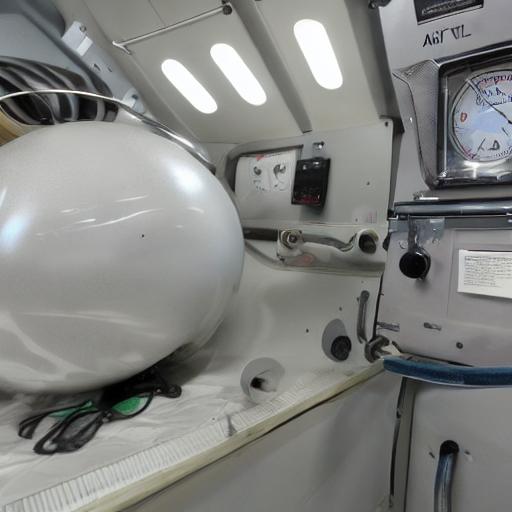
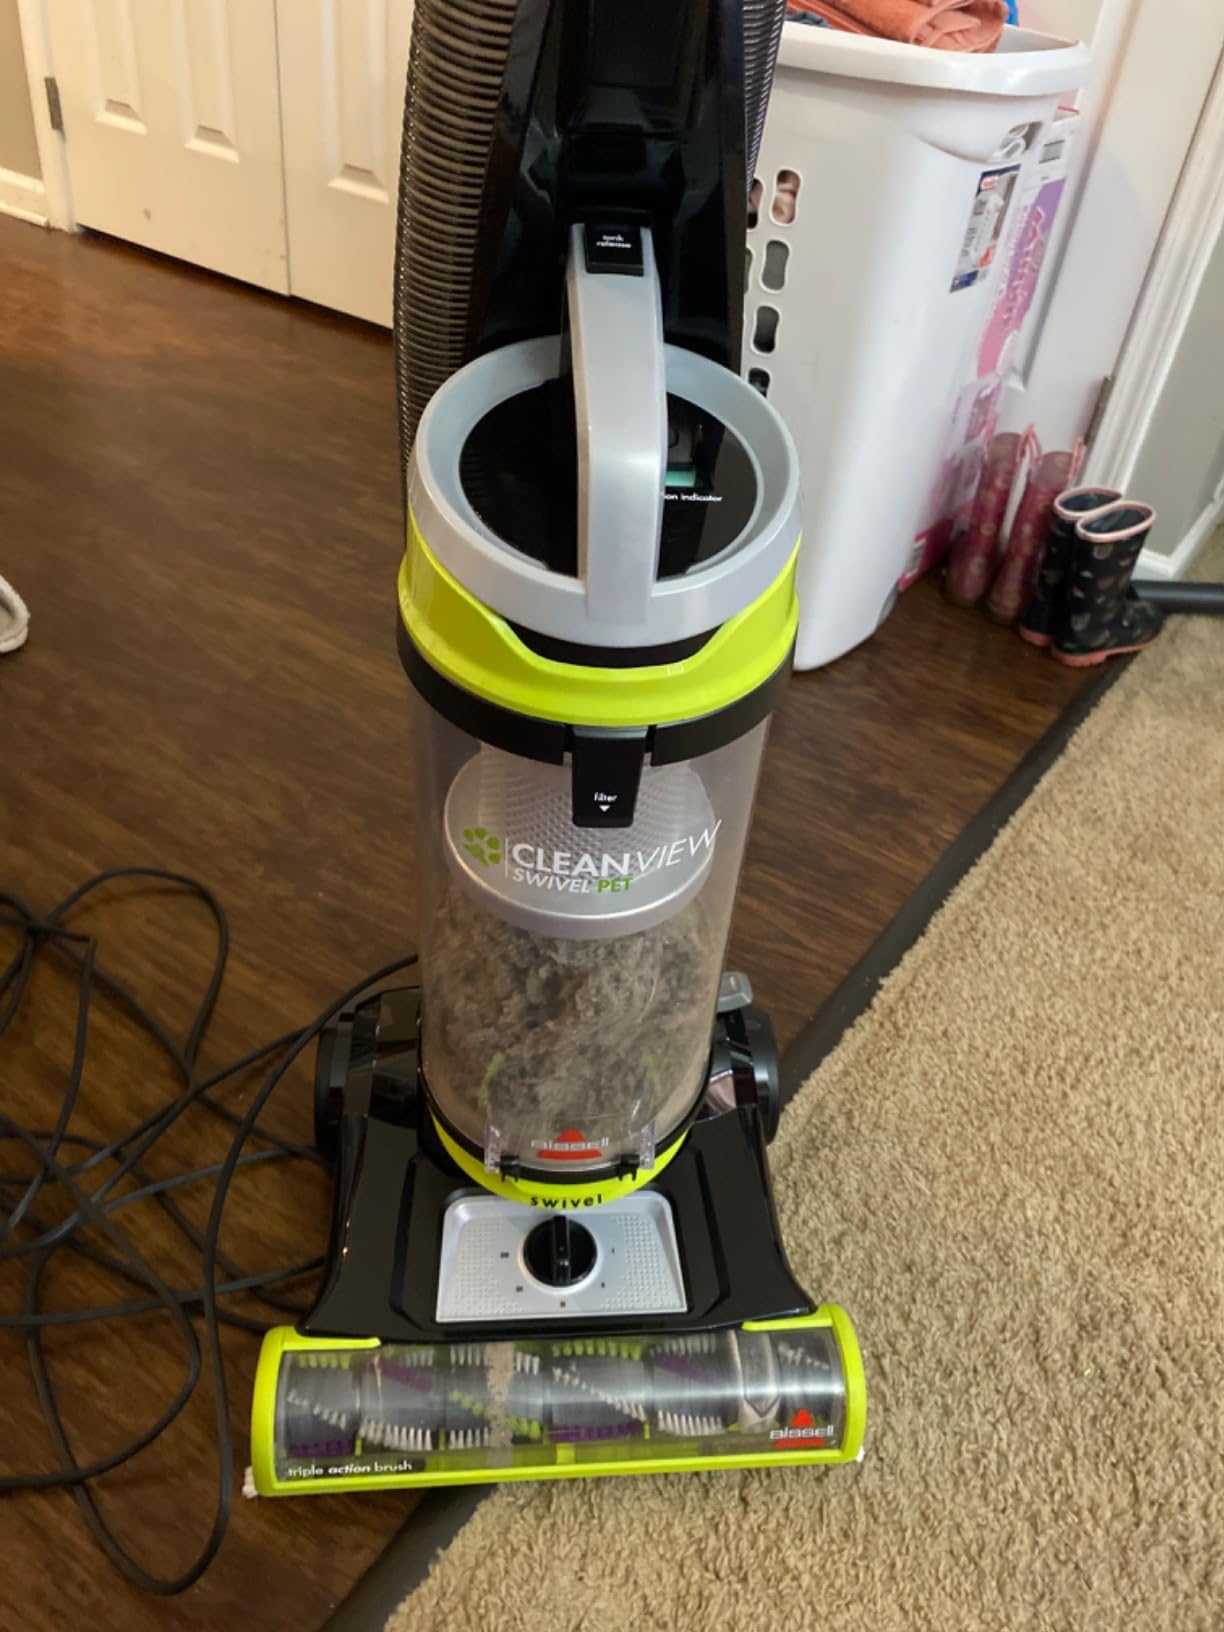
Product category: items_vacuum
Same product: no